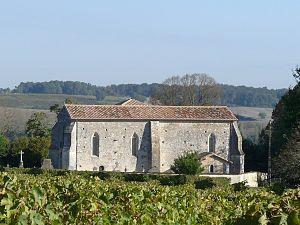
Eglise de Polignac (Charente-Maritime, France), vue du sud
Polignac est une commune du Sud-Ouest de la France, située dans le département de la Charente-Maritime.
Cet article recense une partie des monuments historiques de la Charente-Maritime, en France.
Les églises de la Charente-Maritime présentent une grande diversité, d'une commune à une autre, et se distinguent par des styles et des périodes de construction différentes. De nombreux édifices témoignent cependant de l'épanouissement, aux XIᵉ et XIIᵉ siècles d'une forme d'art roman spécifique, appelée art roman saintongeais, caractérisée par une simplicité des formes et un décor sculpté, souvent très riche.